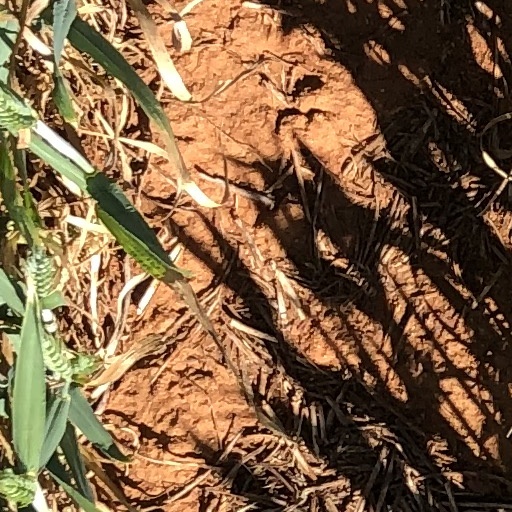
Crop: wheat